Embassy of Indonesia, Budapest

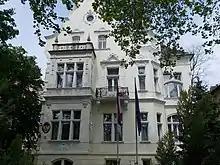

The Embassy of the Republic of Indonesia in Budapest is the diplomatic mission of the Republic of Indonesia to the Republic of Hungary. The first Indonesian ambassador to Hungary was Sarino Mangunpranoto (1962–1966). The current ambassador, Abdurachman Hudiono Dimas Wahab, was appointed by President Joko Widodo on 7 January 2019.